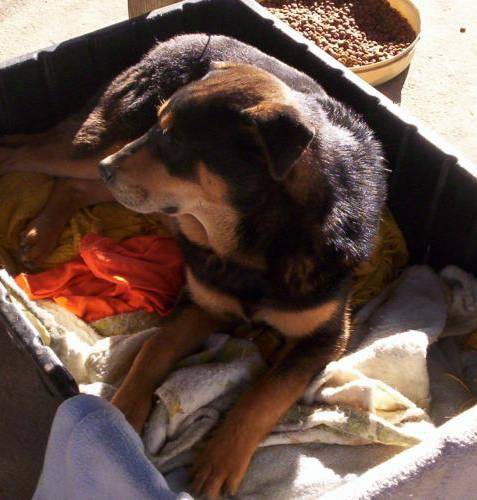
Label: dog